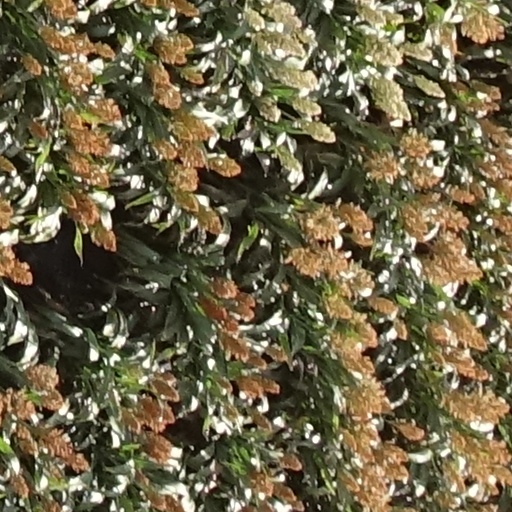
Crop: sorghum